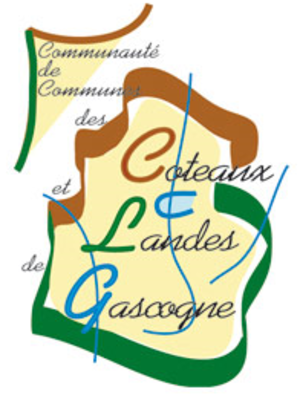
La communauté de communes des Coteaux et Landes de Gascogne est un établissement public de coopération intercommunale français situé dans le département de Lot-et-Garonne, en région Nouvelle-Aquitaine.